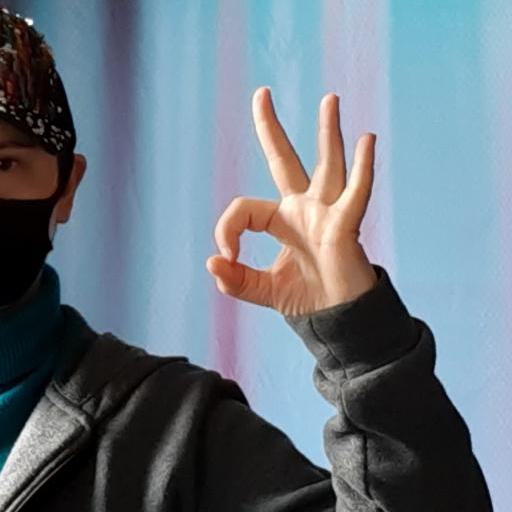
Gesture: ok